Aviation in Norway

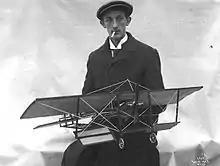
Einar Lilloe Gran with a scale model of his aircraft design in 1909.

Aviation has been a part of Norwegian society since the early twentieth century.